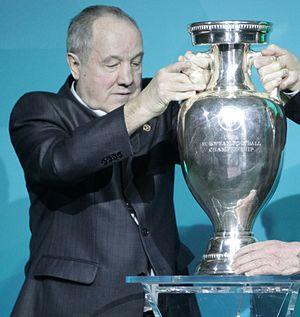
Vasiliy Savelievitch Danilov, né le 13 mai 1941 à Voronej à l'époque en URSS et aujourd'hui en Russie, est un joueur de football international soviétique, qui évoluait au poste de défenseur.